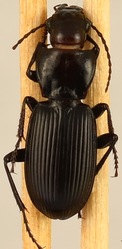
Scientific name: Pterostichus protractus
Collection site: Rocky Mountains NEON (RMNP), plot RMNP_003